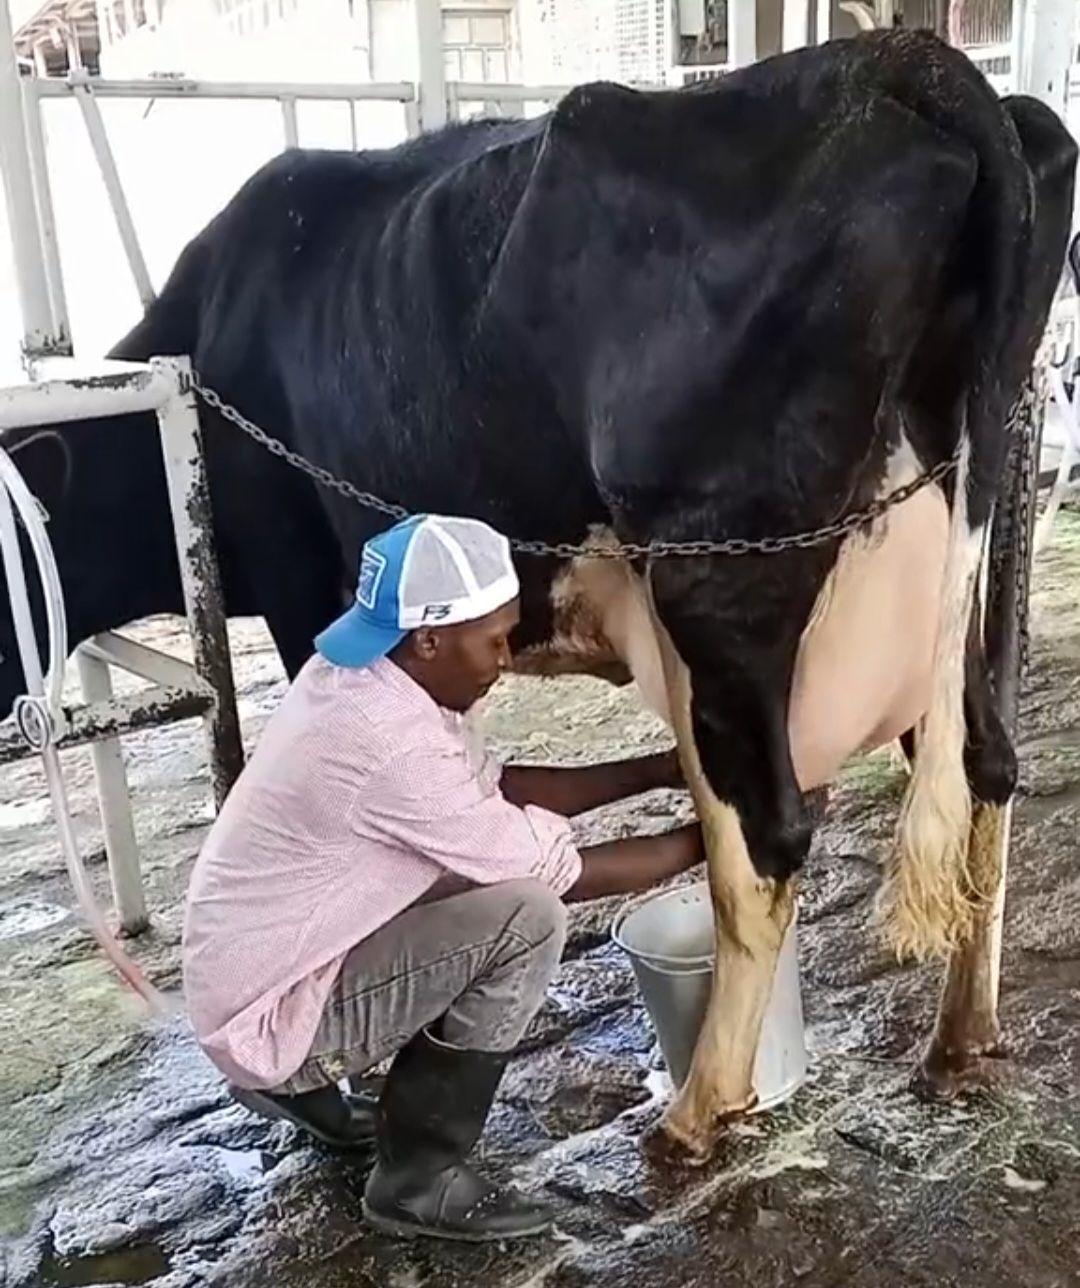
Mkulima yuko kwenye zizi akimkamua ng'ombe wa maziwa kwa kutumia mikono huku akitumia ndoo ya chuma kukusanyia maziwa. Mkulima huyu amevaa mabuti ishara kwamba yuko tayari kwa kazi ya shamba. Ng'ombe huyo ni mwenye rangi nyeusi.